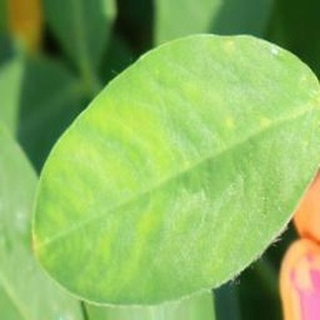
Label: healthy_groundnut